Andrew Joseph Thynne

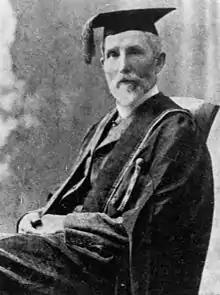
Thynne in 1911

Andrew Joseph Thynne (30 October 1847 – 27 February 1927) was a lawyer and politician in Queensland, Australia. He was a Member of the Queensland Legislative Council and Attorney-General of Queensland.